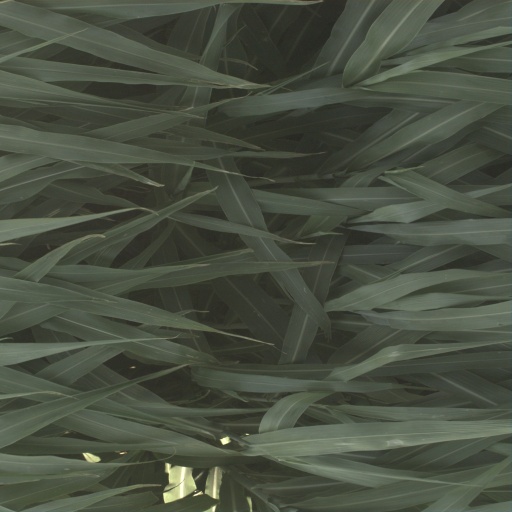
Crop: sorghum